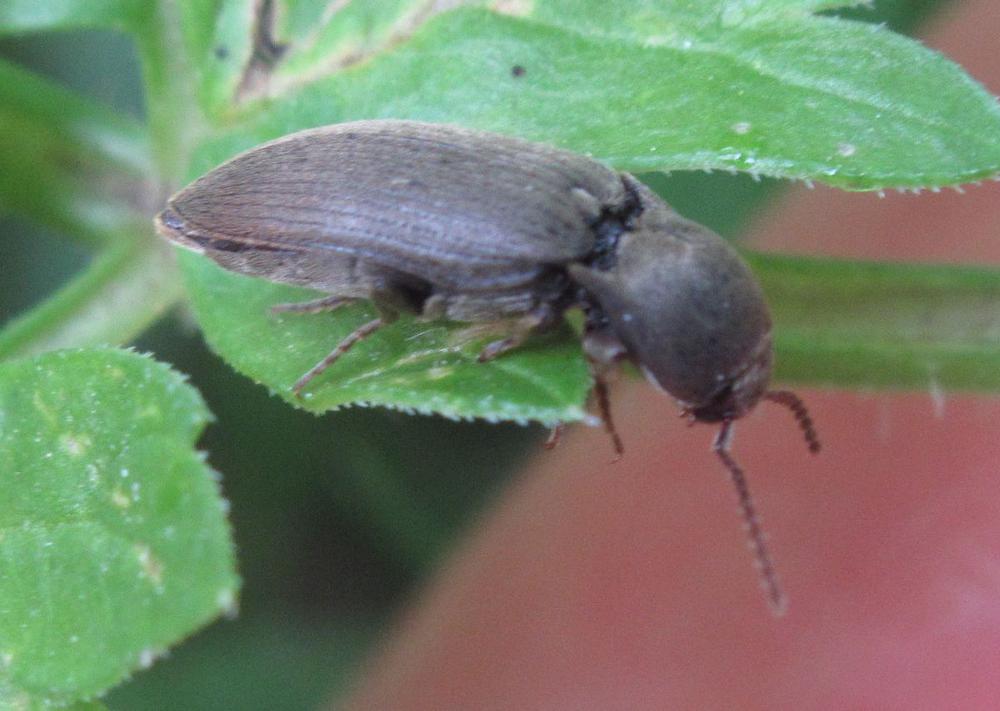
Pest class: clickbeetles_wireworms